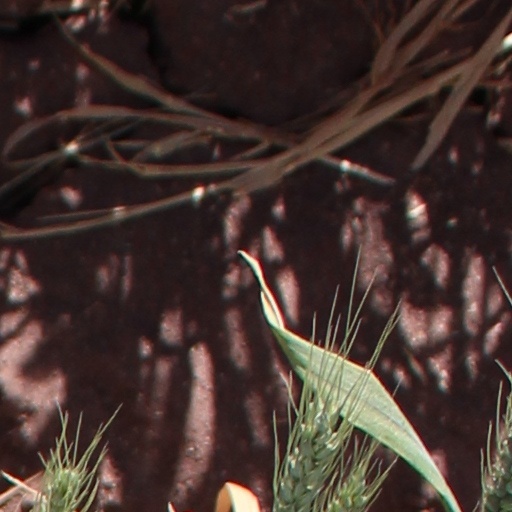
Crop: wheat